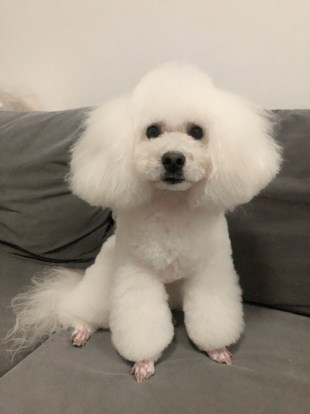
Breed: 3083-n000117-Bichon_Frise